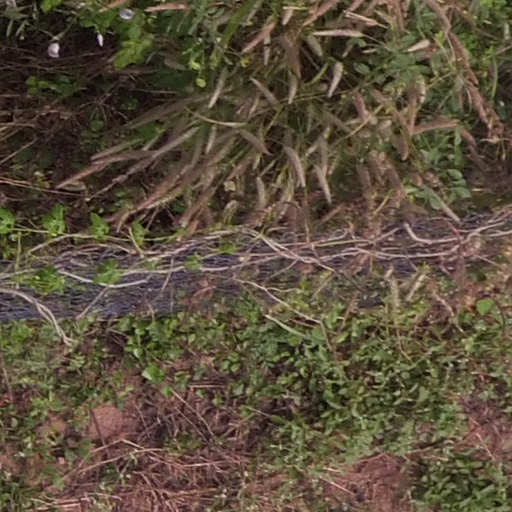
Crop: maize; corn